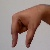
The image shows a hand gesture representing the letter 'Q' in Indian Sign Language.